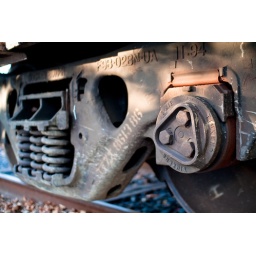
Taken during a photowalk downtown this single train car sits alone in the sunset.